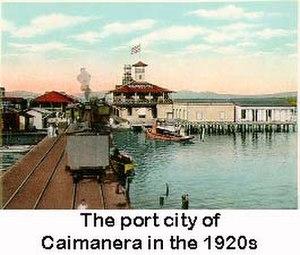
Caimanera est une ville et une municipalité de Cuba dans la province de Guantánamo.